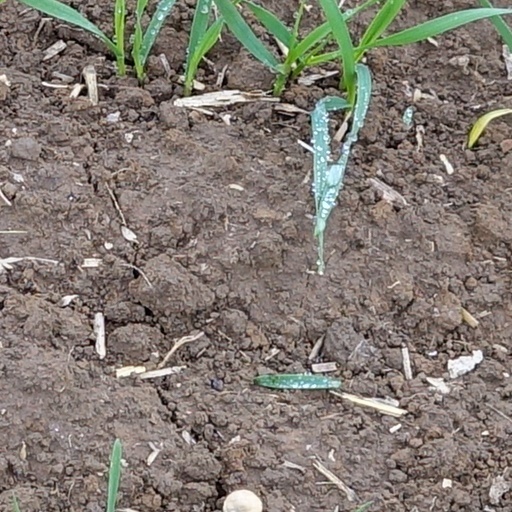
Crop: wheat